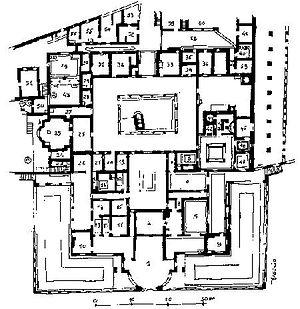
La Villa des Mystères est une villa romaine antique située à 300 m de la porte d'Herculanum et du mur nord de la cité antique de Pompéi. De caractère rustique-résidentiel, elle fut enterrée suite à l'éruption du Vésuve en 79. Retrouvée en 1909, la Villa des Mystères est une des villas les plus visitées du site de Pompéi. Elle est surtout connue pour la série de fresques du triclinium, figurant un culte à mystères.